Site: brandenburg
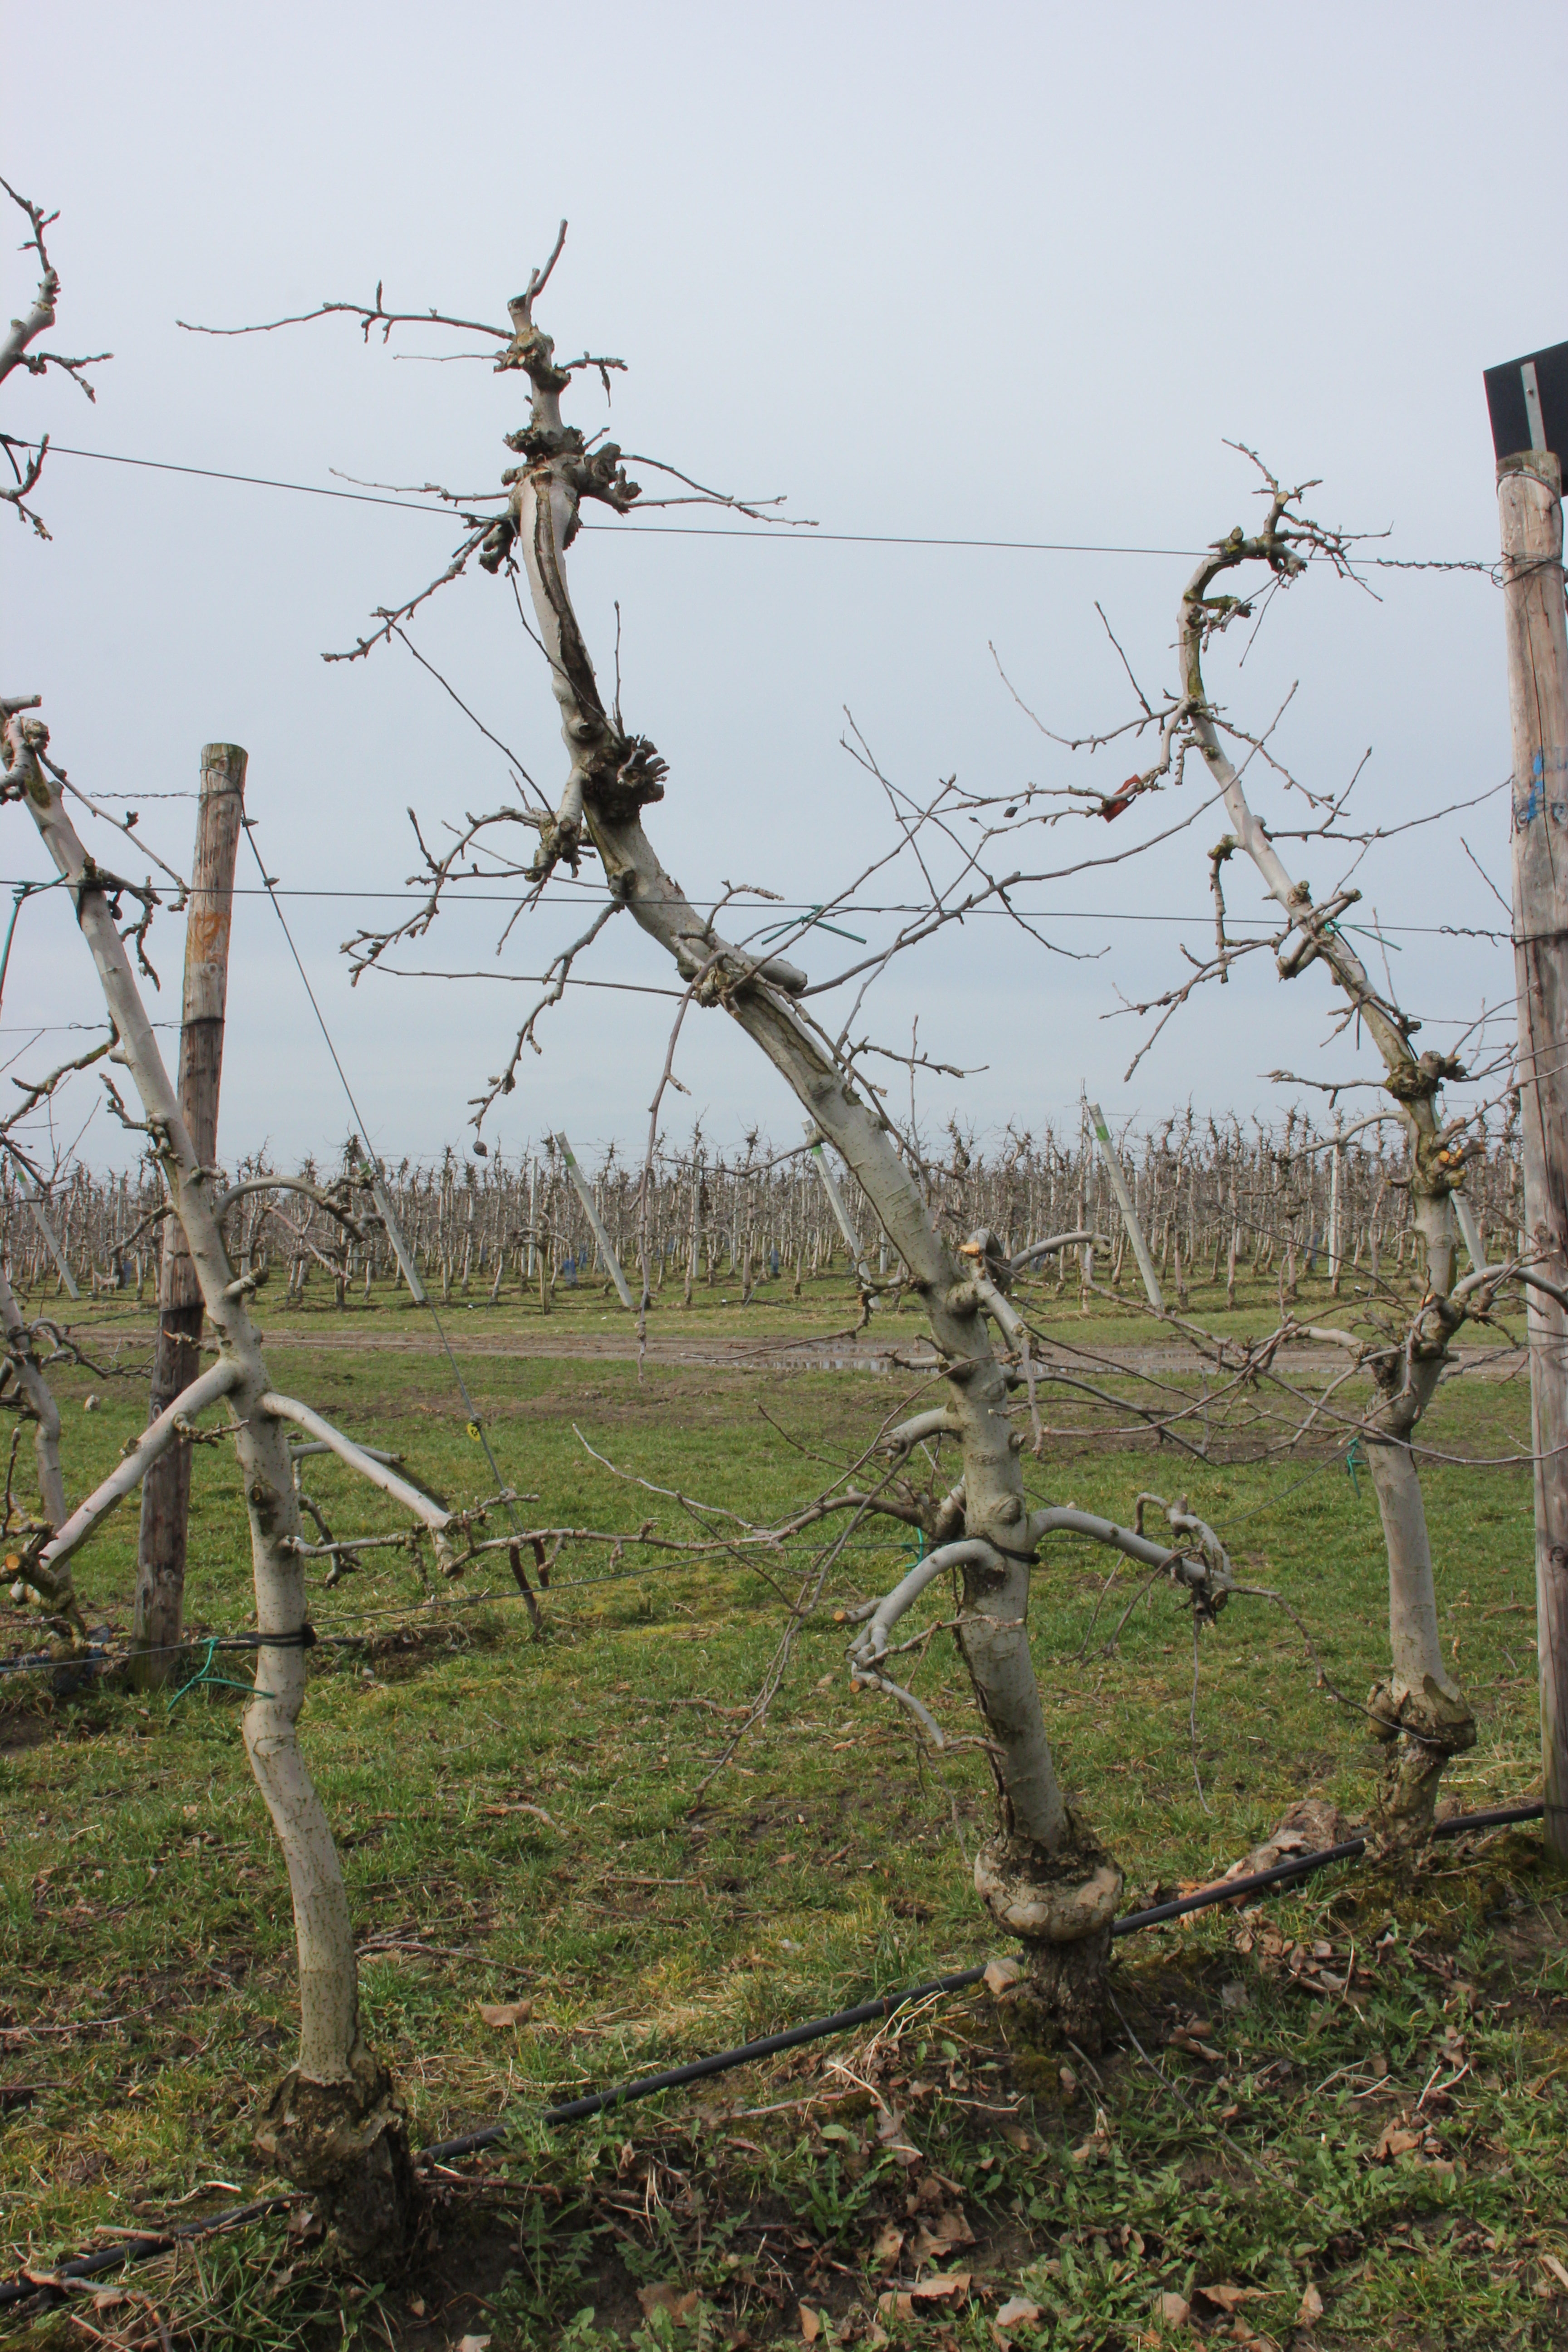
Growth stage (BBCH 01): Bud development